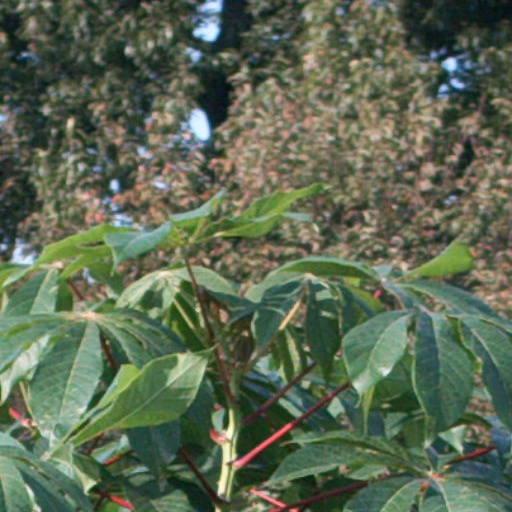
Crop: cassava